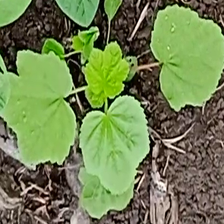
Weed species: Little_Mallow(Malva parviflora)